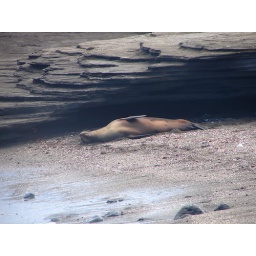
Santiago Island, Galapagos Islands - sea lion sleeping under rocks